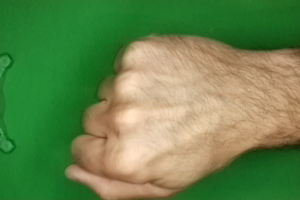
Label: rock